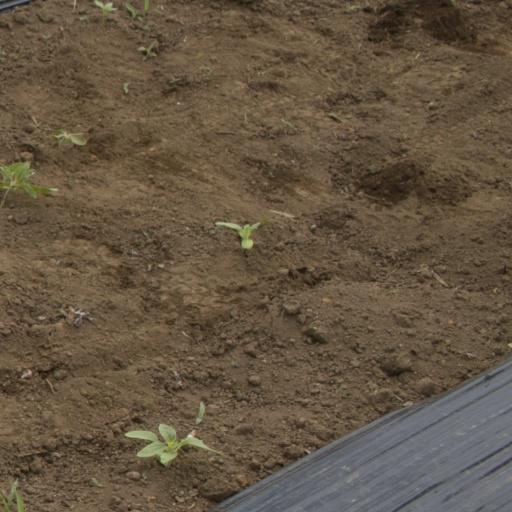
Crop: Jerusalem artichoke